1990s post-Soviet aliyah

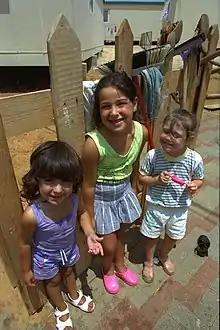
Soviet immigrant children in the Caravan neighborhood of Bat Yam, July 1991.

The abruptness and extensiveness of this immigration wave brought about an immediate severe shortage of housing in Israel, in the Gush Dan area in particular, and a corresponding drastic rise in the prices of residential apartments. As a result, Ariel Sharon, then Israel's Minister for Housing Construction, initiated several programs to encourage the construction of new residential buildings, which partly included the concession of different planning procedures. When those resources were inadequate to the growing immigration wave, and many immigrants remained lacking a roof, within two years about 430 caravan sites were set up across Israel, comprising 27,000 caravans. The largest caravan site was founded in Beersheba, consisting of 2,308 housing units.